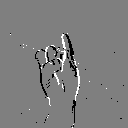
ASL letter: i